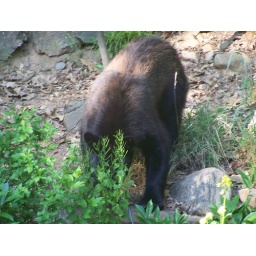
Baby bear in the back yard. The dog scared him away before I could get a good photo.